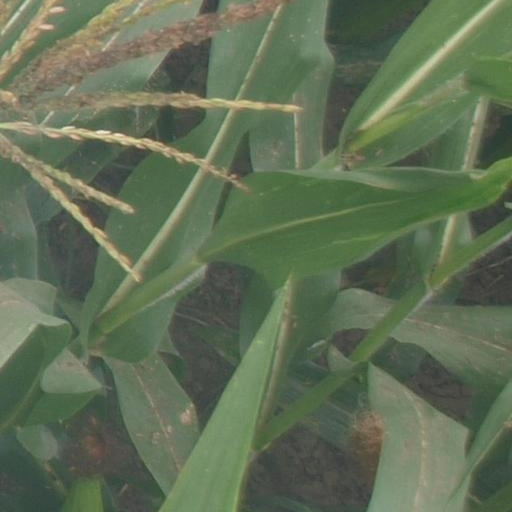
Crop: maize; corn